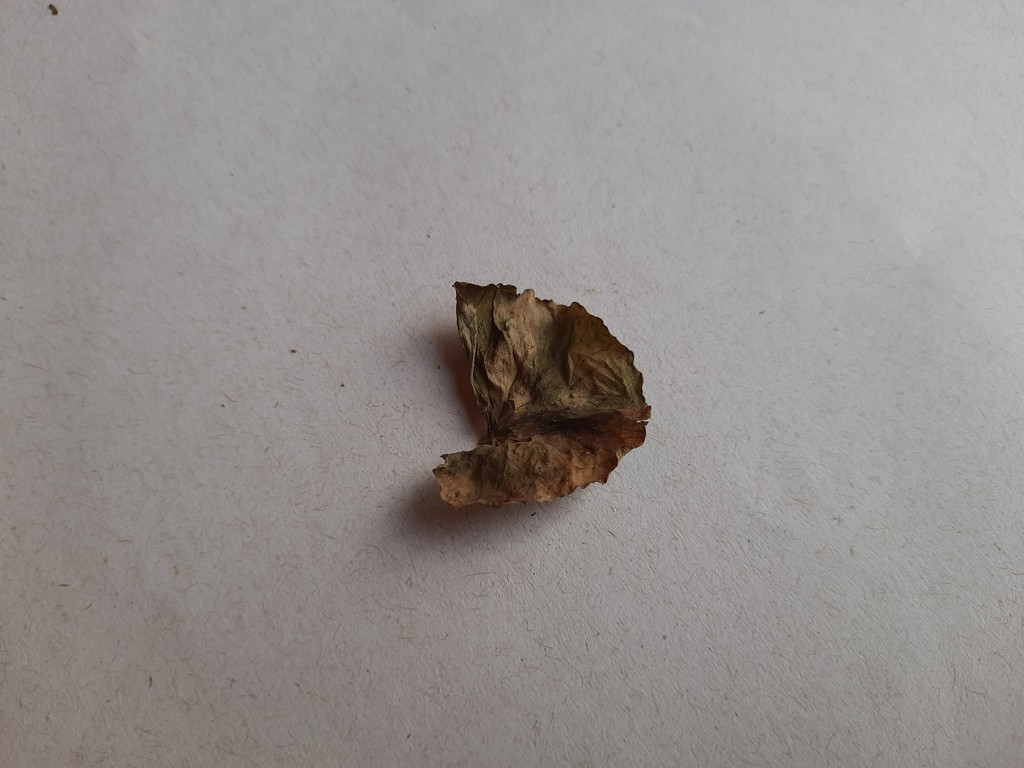
Label: Dried